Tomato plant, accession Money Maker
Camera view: bottom (45 deg); turntable rotation: 240 degrees
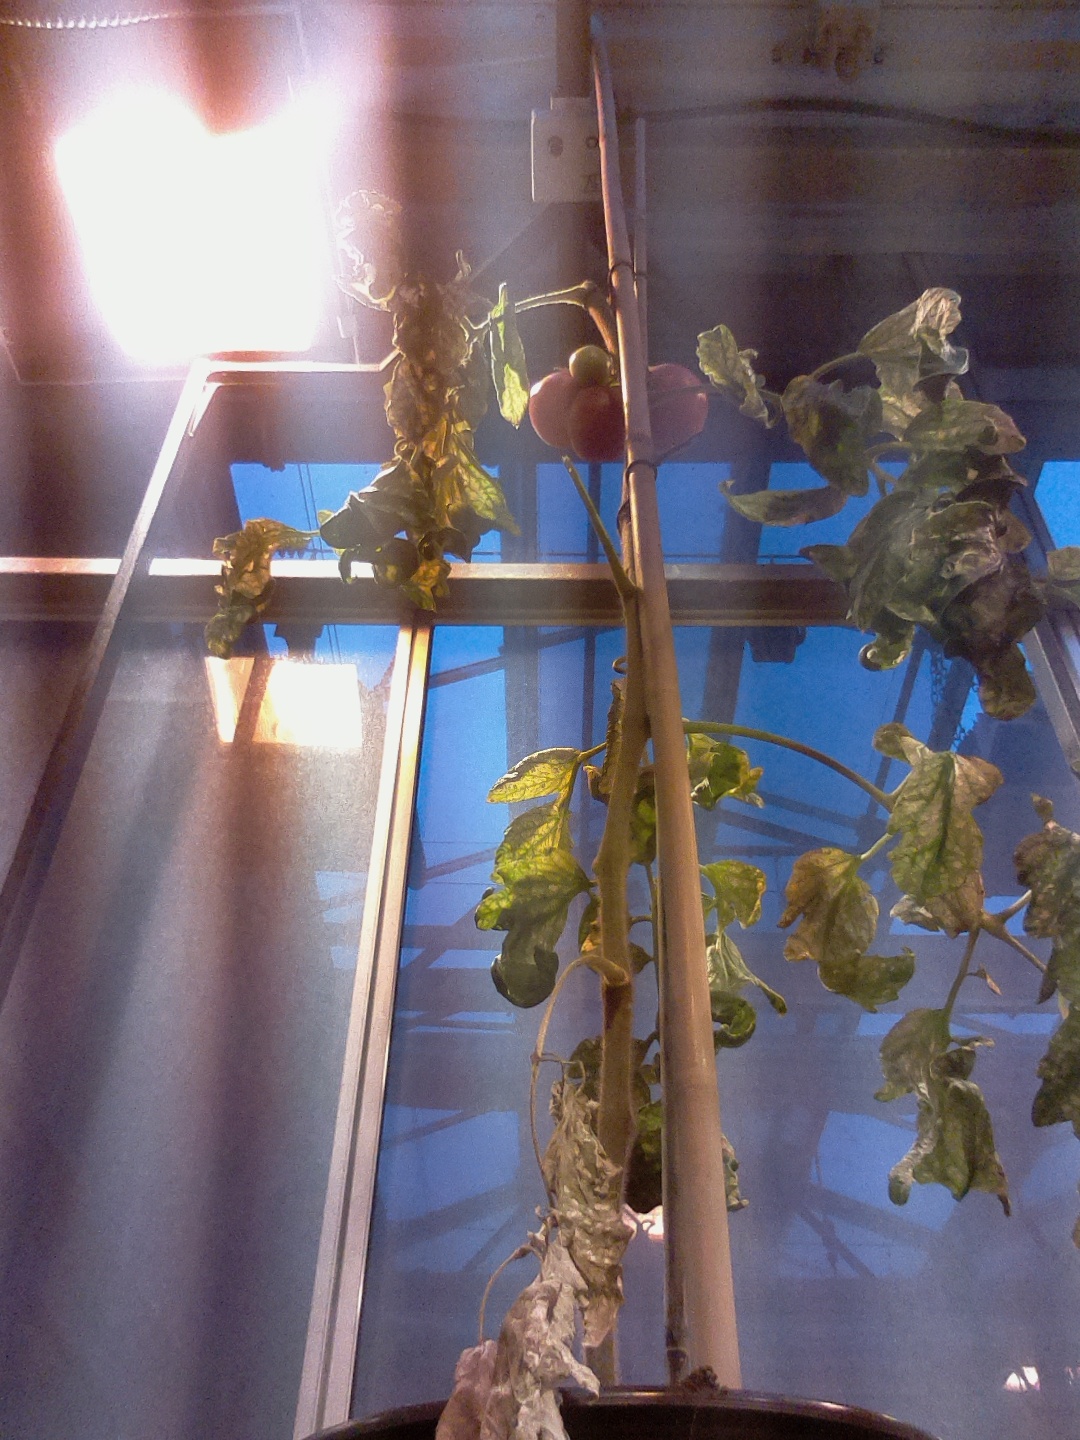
BBCH growth stage 85: 50%-60% of fruits show typical fully ripe color